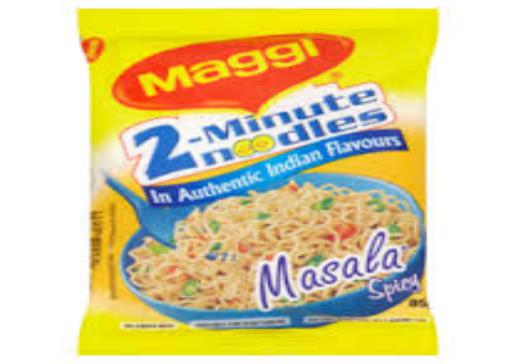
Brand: Maggi Masala noodles
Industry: Food